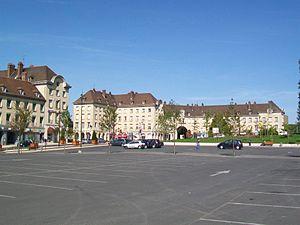
La place Carnot, principal aménagement urbanistique dans le cadre de la reconstruction du centre-ville après les destructions au cours de la Seconde Guerre mondiale.
Creil est une commune française située dans le département de l'Oise en région Hauts-de-France.